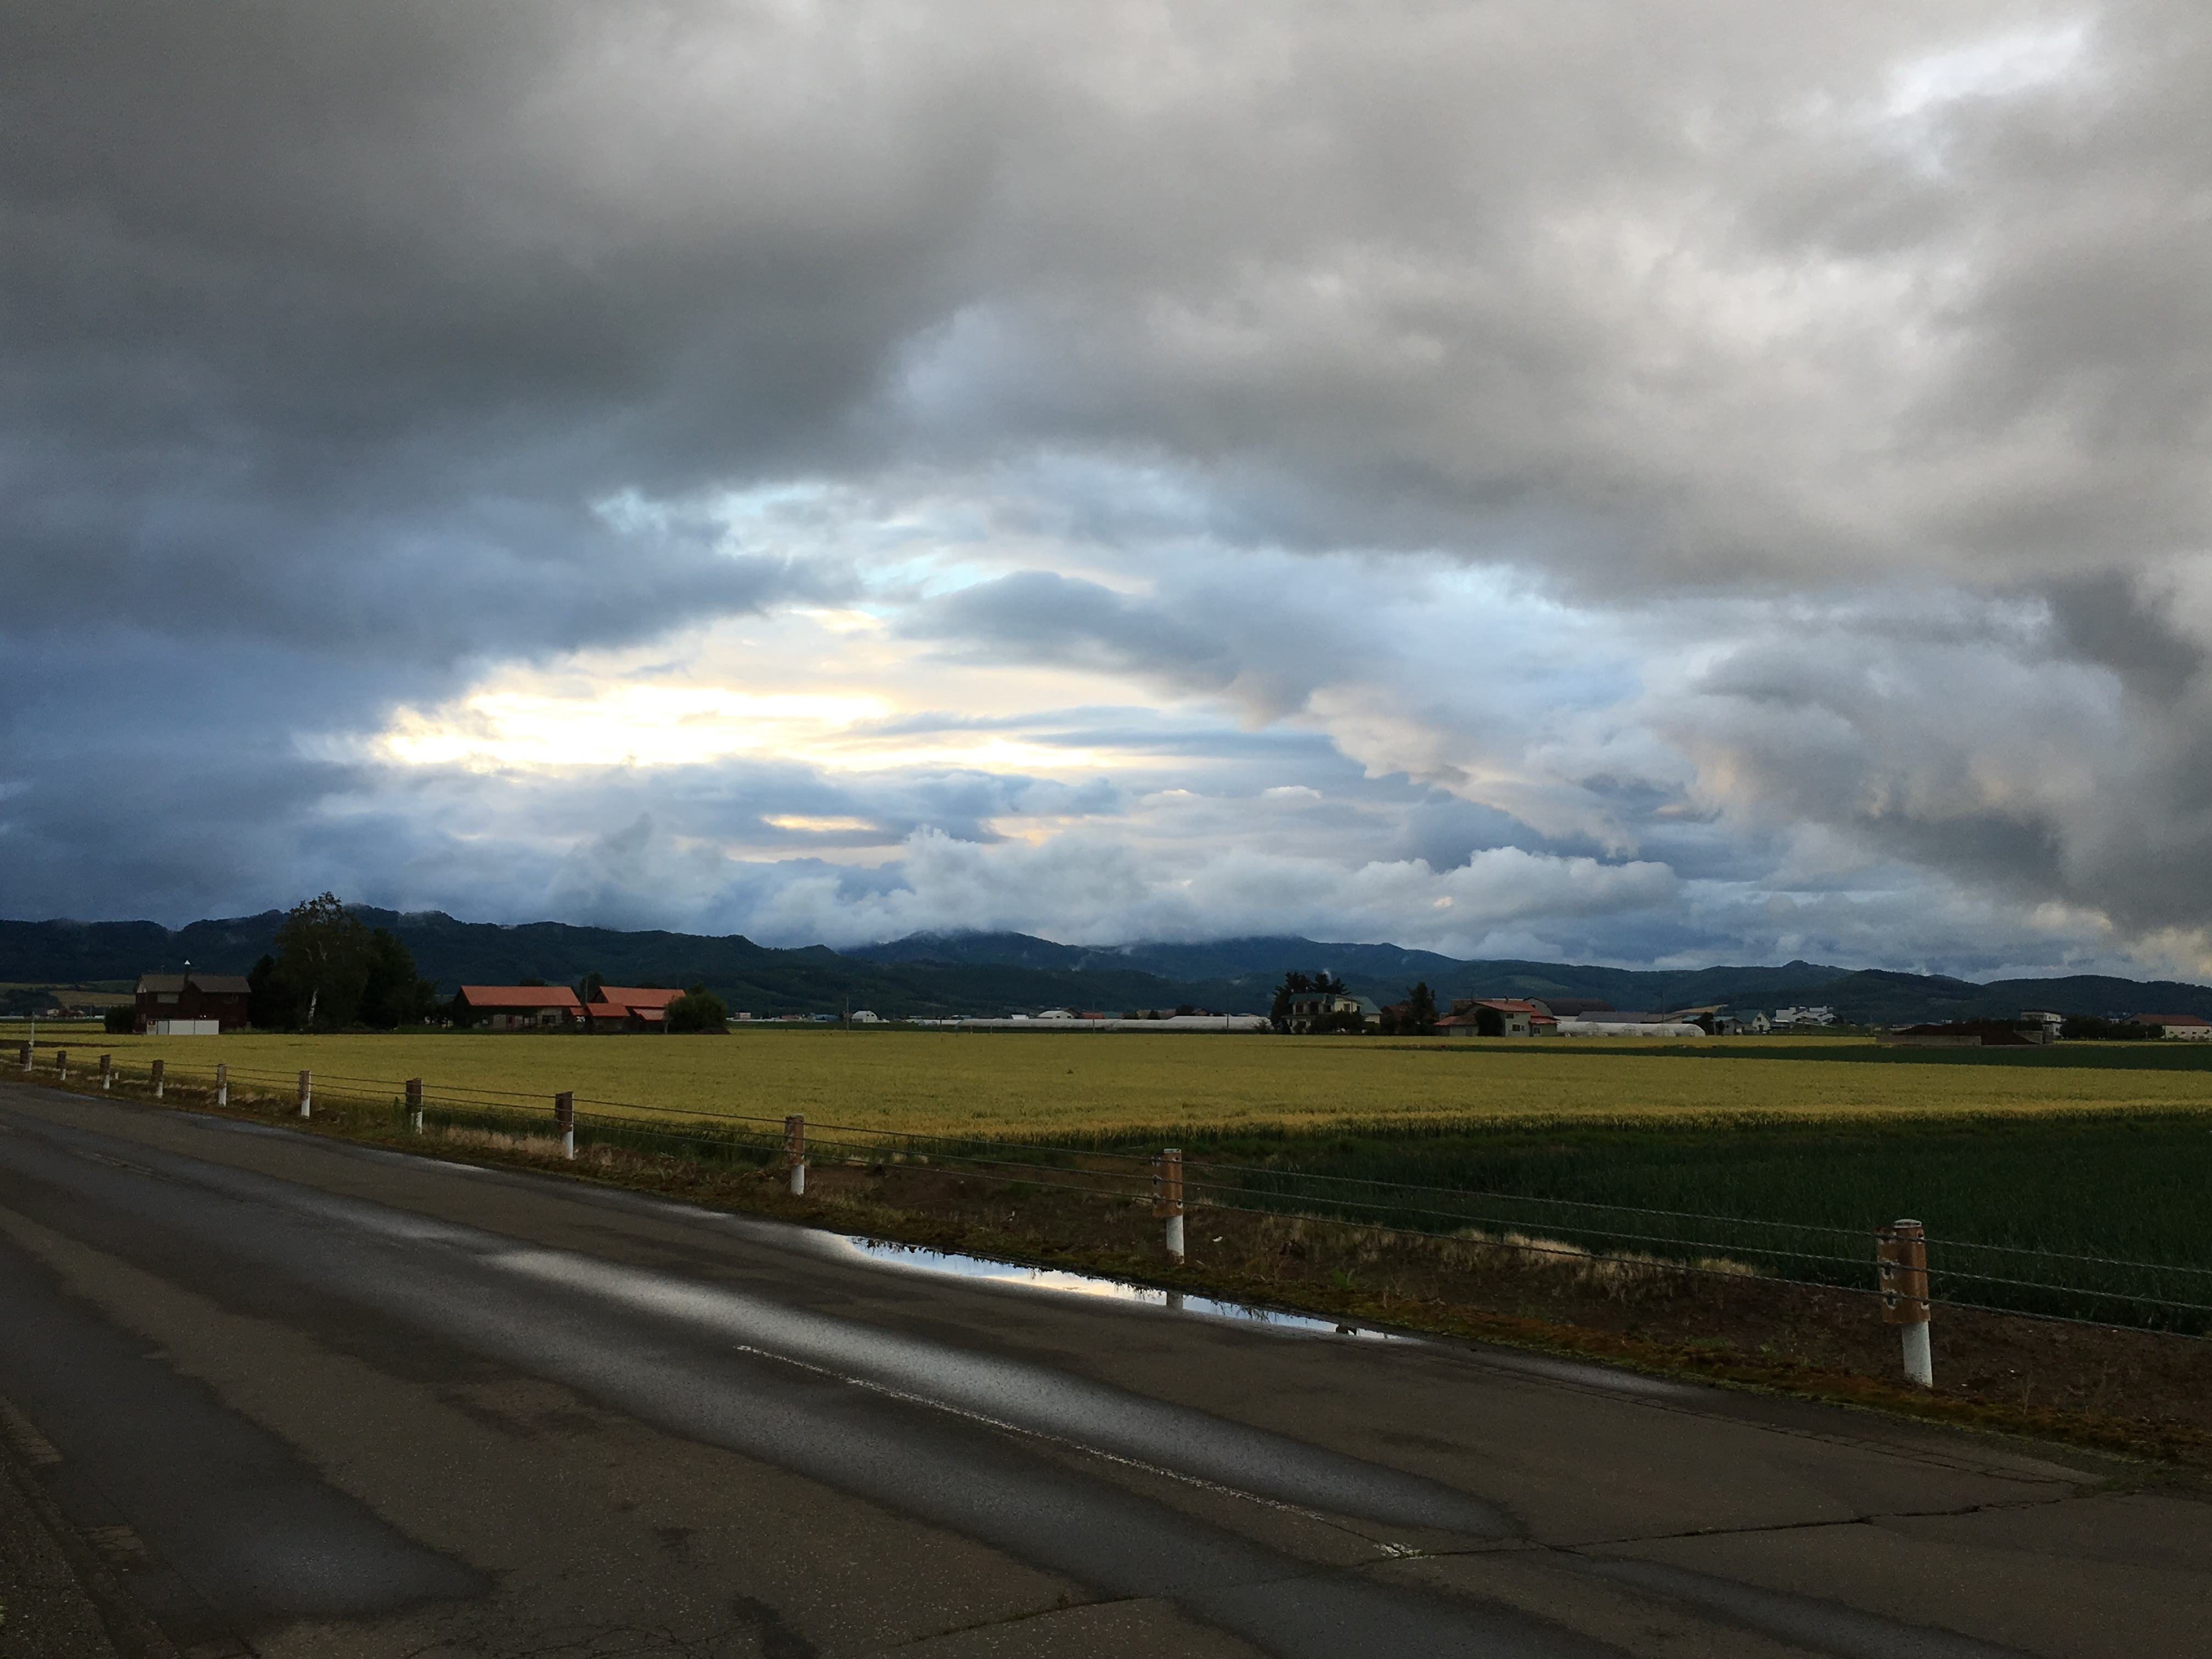
landscape, horizon, cloud, sky, road, field, morning, hill, highway, wind, dusk, weather, plain, road trip, infrastructure, rural area, meteorological phenomenon, atmospheric phenomenon, atmosphere of earth